Auguste Chabaud

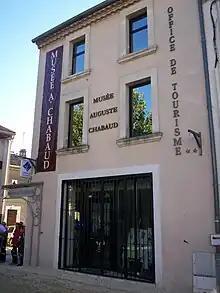
Musée Auguste Chabaud at Graveson (2011)

He was born in Nimes. At the age of fourteen Chabaud joined the Ecole des Beaux-Arts in Avignon. In 1899 he went to Paris to continue his artistic training at the Academie Julian and the Ecole des Beaux Arts. There he met Henri Matisse and André Derain. In 1900 he returned to his parents' vineyard in southern France, because the business was affected by a crisis there.